Hunza–Nagar Campaign

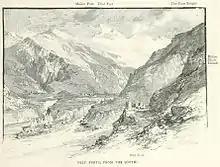
The forts at Nilt

In the spring of 1891, while stationed in Gilgit, Algernon Durand received reports that Safdar Ali, the Khan of Hunza, was planning an attack on a Kashmiri fort. These reports came shortly after news of Yanov's arrival in northern Hunza, leading to speculation about a possible link between the events.